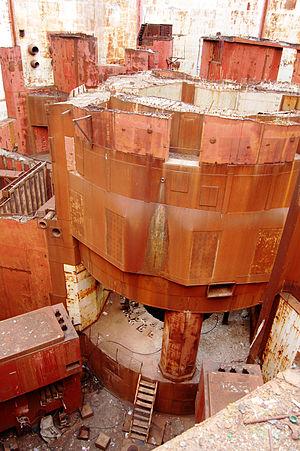
La centrale nucléaire de Crimée est le nom donné à une centrale de Crimée dont la construction a été interrompue après la catastrophe de Tchernobyl.
Le Projet KaZantip, parfois dit « République KaZantip », devenu en 2000 la République Orange Autonome de Kazantip est une sorte d'utopie réalisée autour d'un évènement sportif puis d'un festival international de musique électronique et de dance créé en 1993 au « cap Kazantyp » situé sur la côte nord-ouest de la Crimée.